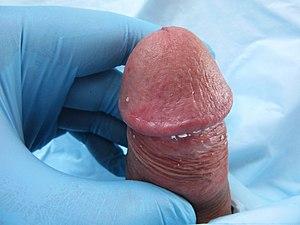
Le smegma est, de manière générale, la sécrétion d'une glande sébacée.